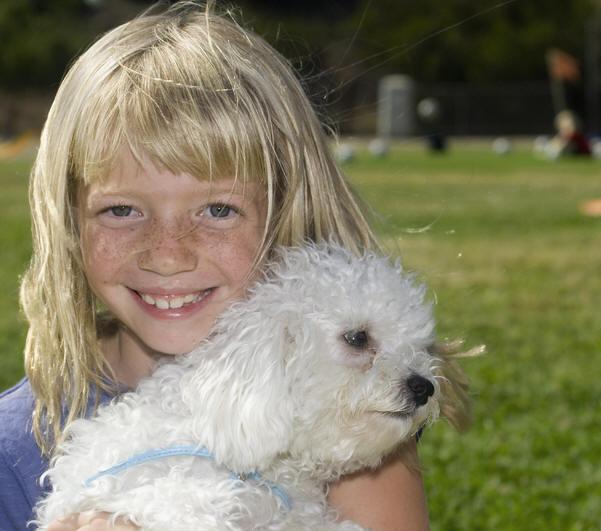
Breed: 200-n000010-miniature_poodle